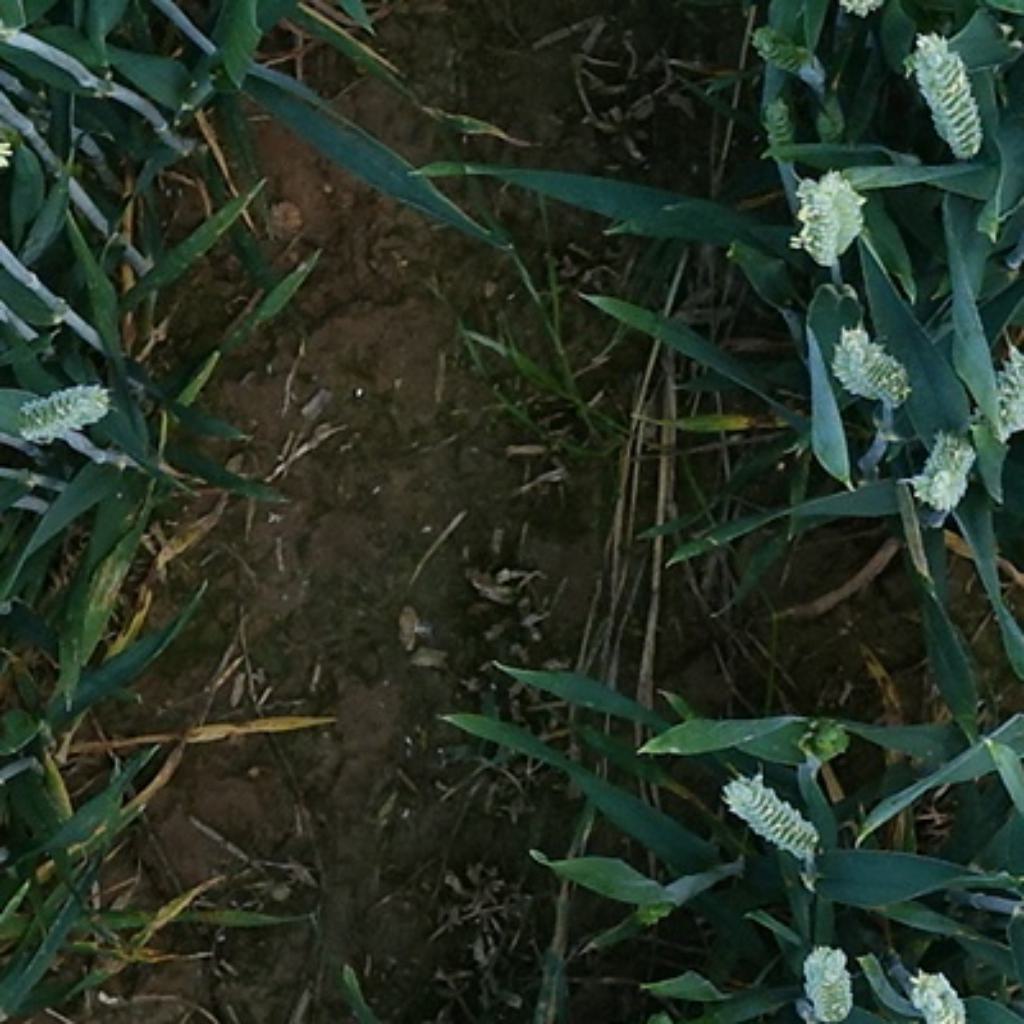
Country: France
Location: VLB
Wheat development stage: Filling